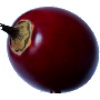
Label: tamarillo